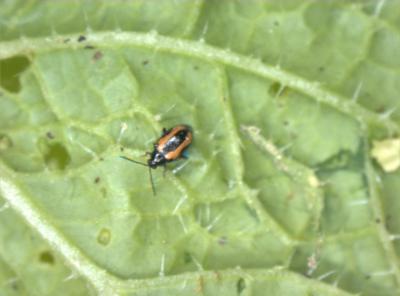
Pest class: striped_flea_beetle